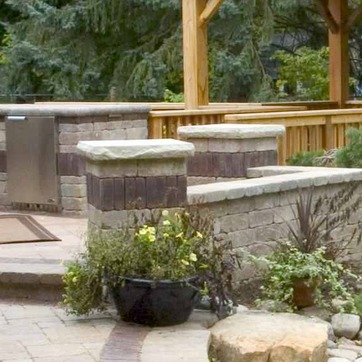
Material: stone